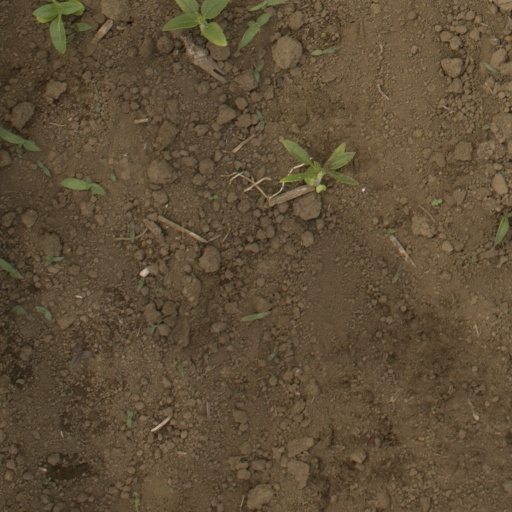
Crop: Jerusalem artichoke